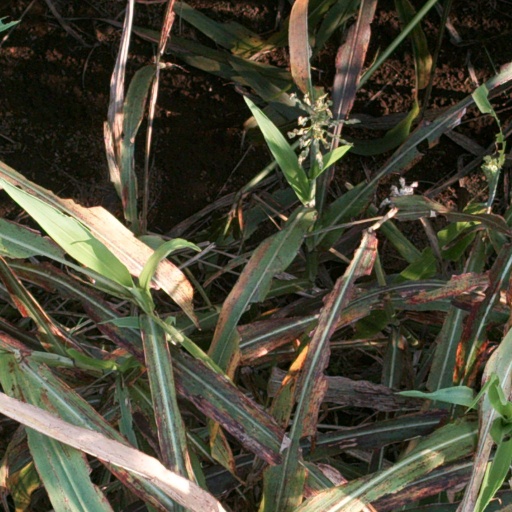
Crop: sorghum